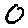
Label: 0